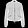
Label: Coat